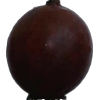
Label: gooseberry